Jeff Bergman

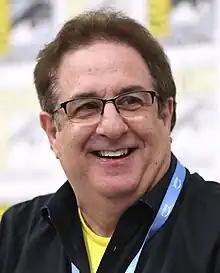
Bergman at the 2023 San Diego Comic-Con

Jeffrey Bergman (born July 10, 1960) is an American voice actor who has provided the modern-day voices of various classic cartoon characters, most notably with "Looney Tunes" and Hanna-Barbera.